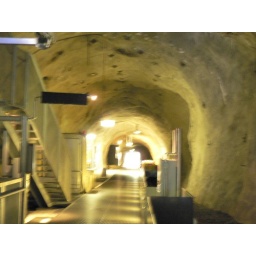
Beneath the clock tower in the Graz bunker